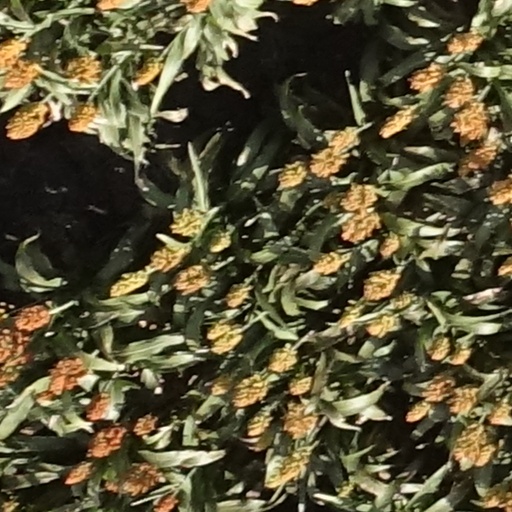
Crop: sorghum